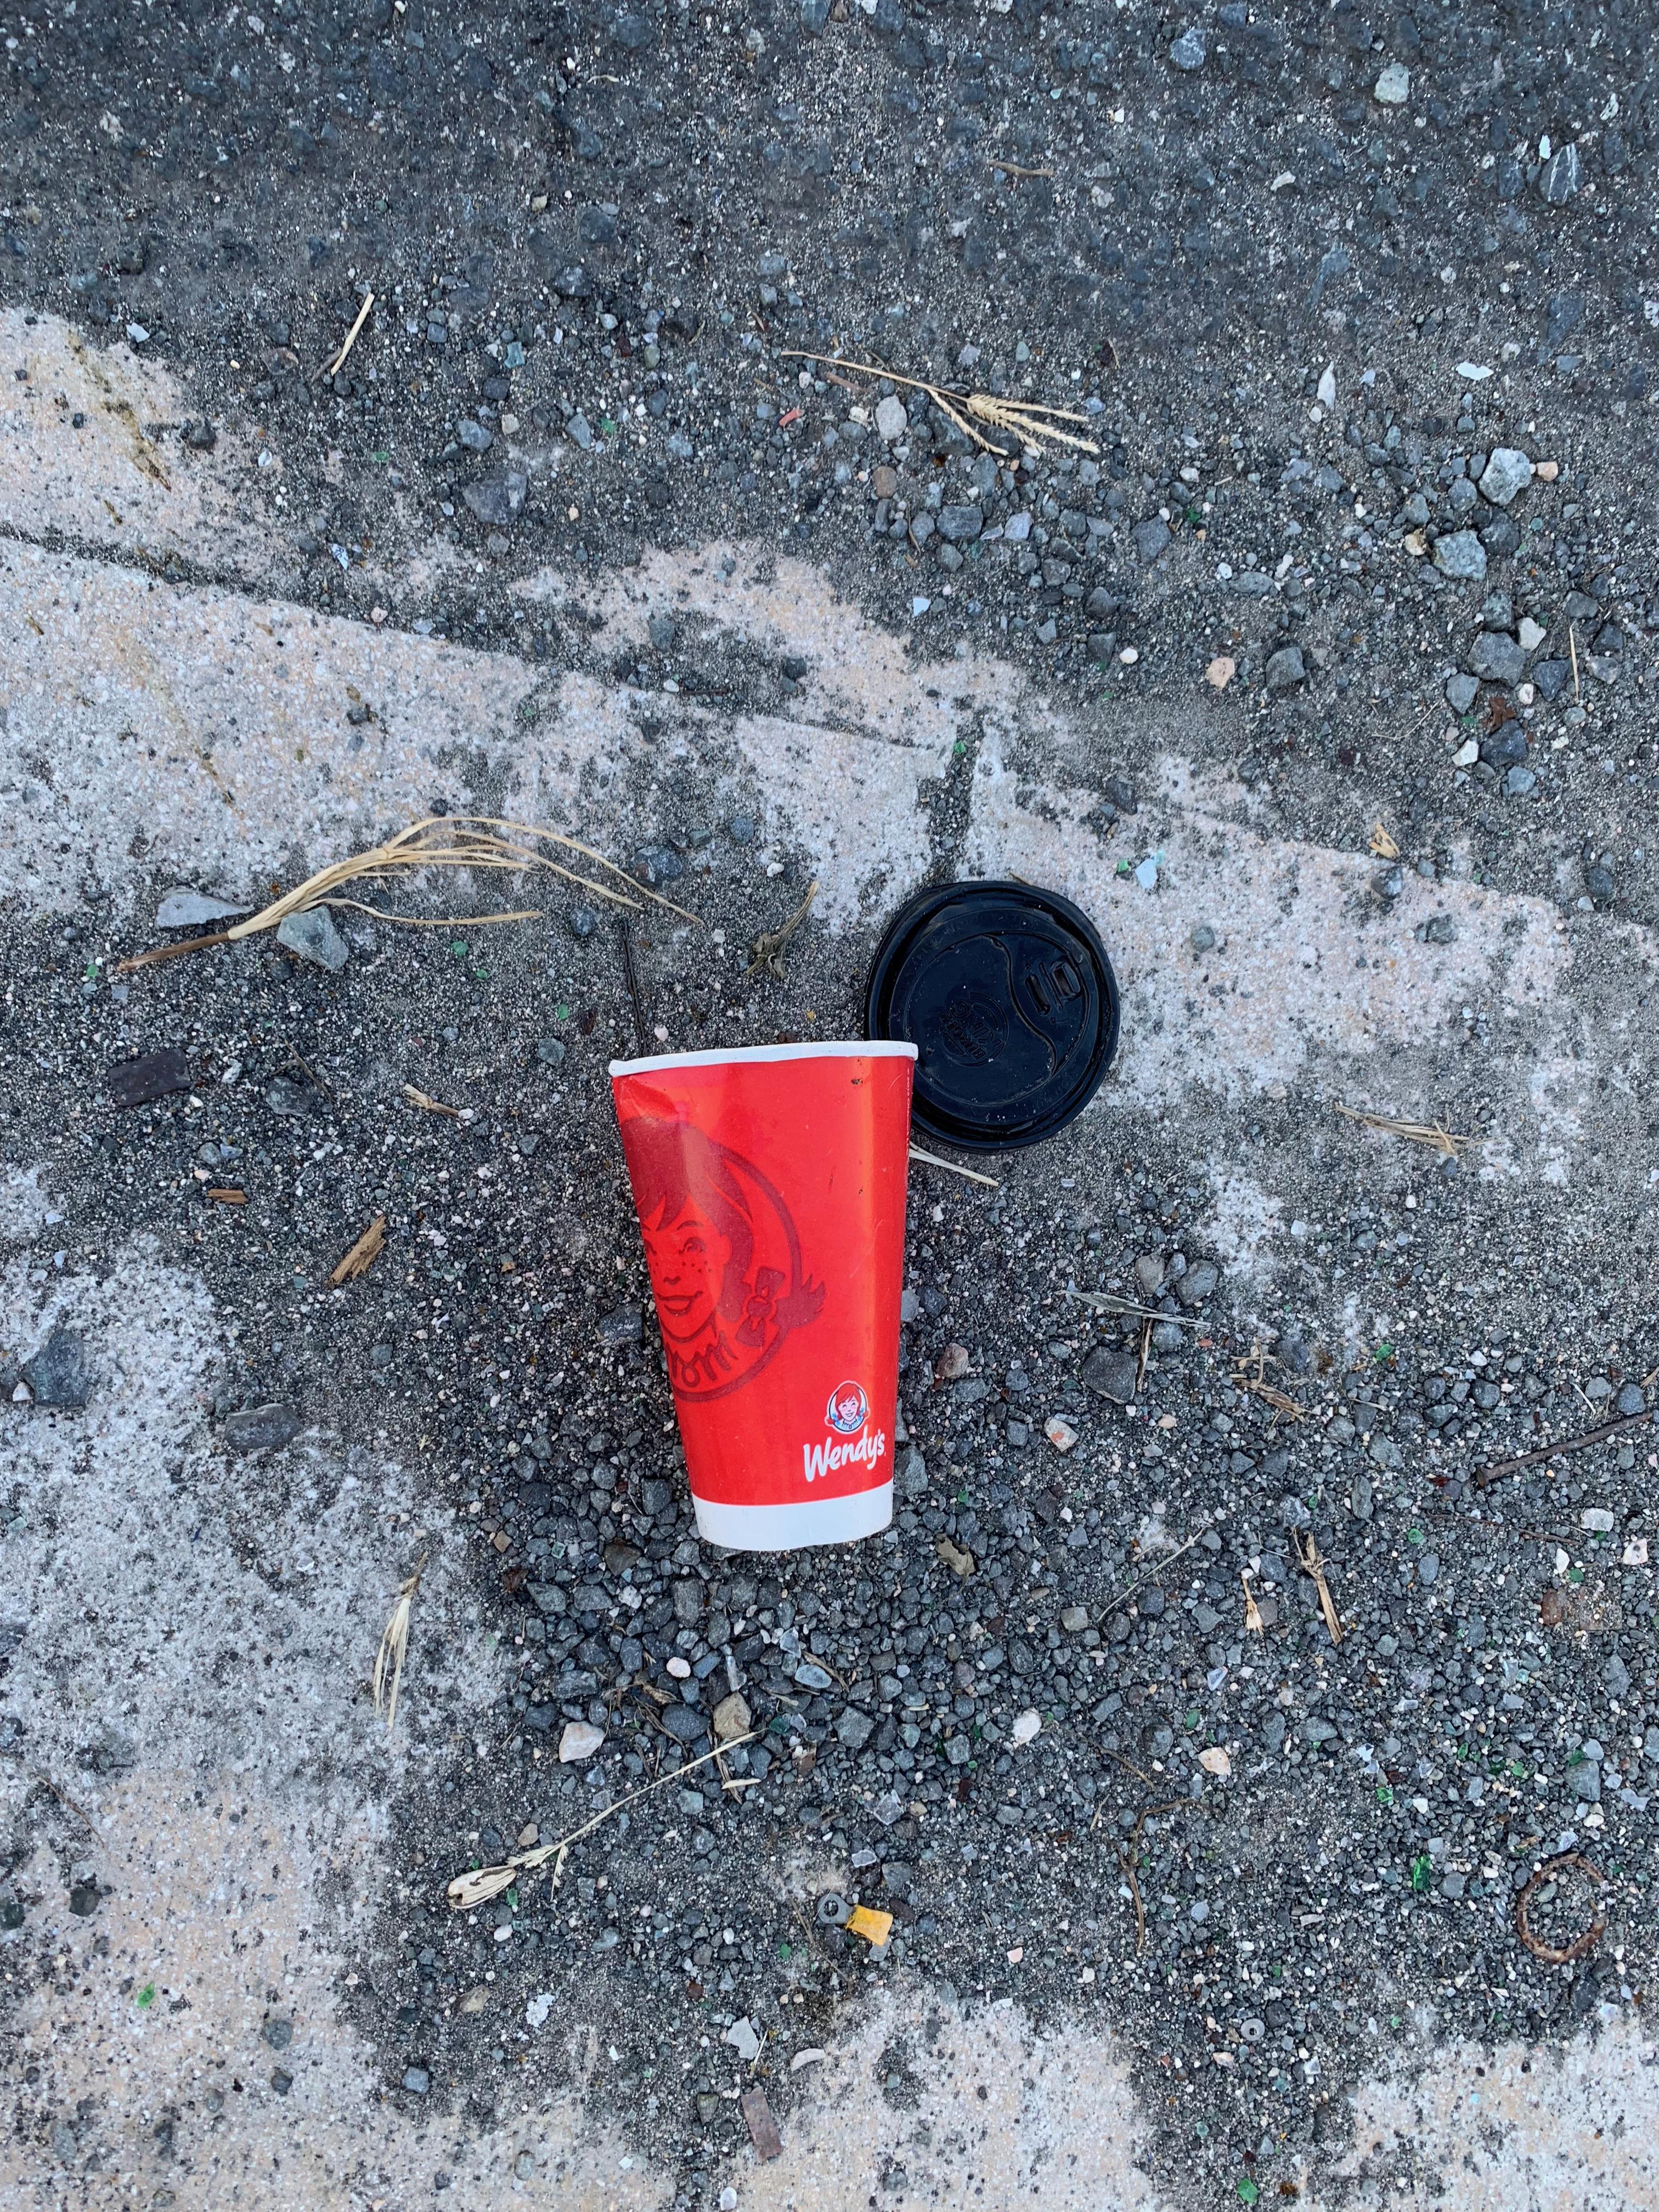
Object: Paper cup (Cup)

Object: Plastic lid (Lid)

Object: Unlabeled litter (Unlabeled litter)

Object: Broken glass (Broken glass)

Object: Broken glass (Broken glass)

Object: Broken glass (Broken glass)

Object: Broken glass (Broken glass)

Object: Broken glass (Broken glass)

Object: Broken glass (Broken glass)

Object: Broken glass (Broken glass)

Object: Broken glass (Broken glass)

Object: Broken glass (Broken glass)

Object: Broken glass (Broken glass)

Object: Broken glass (Broken glass)

Object: Broken glass (Broken glass)

Object: Broken glass (Broken glass)

Object: Broken glass (Broken glass)